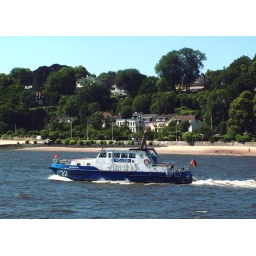
Police boat Nr. 22 on river Elbe near Hamburg harbour